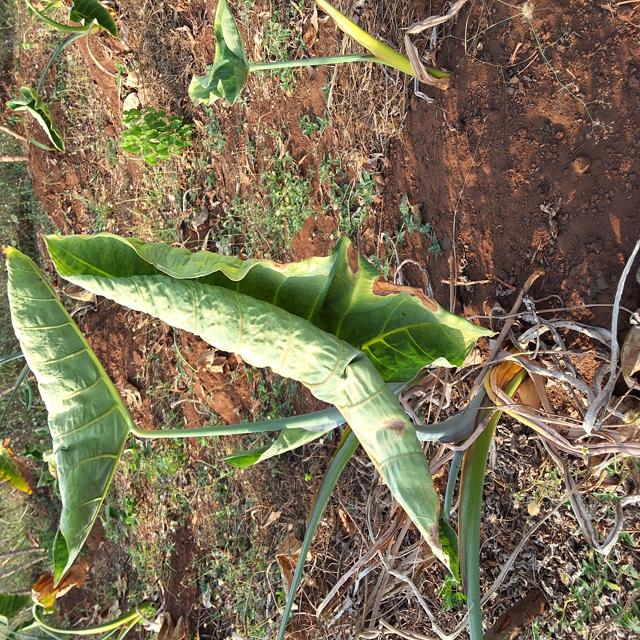
Label: Early_Blight